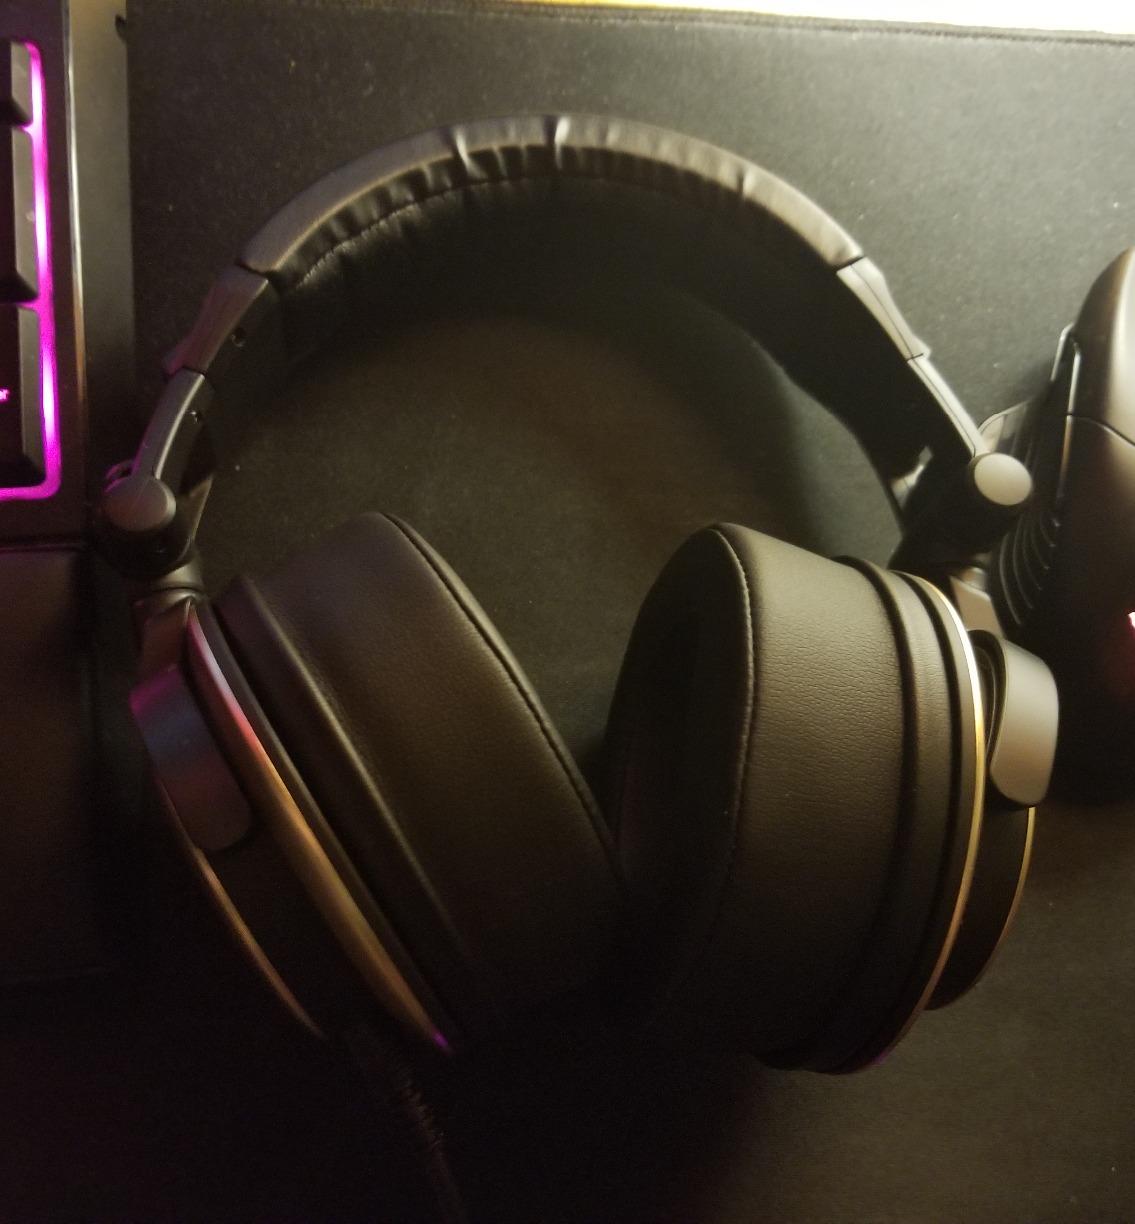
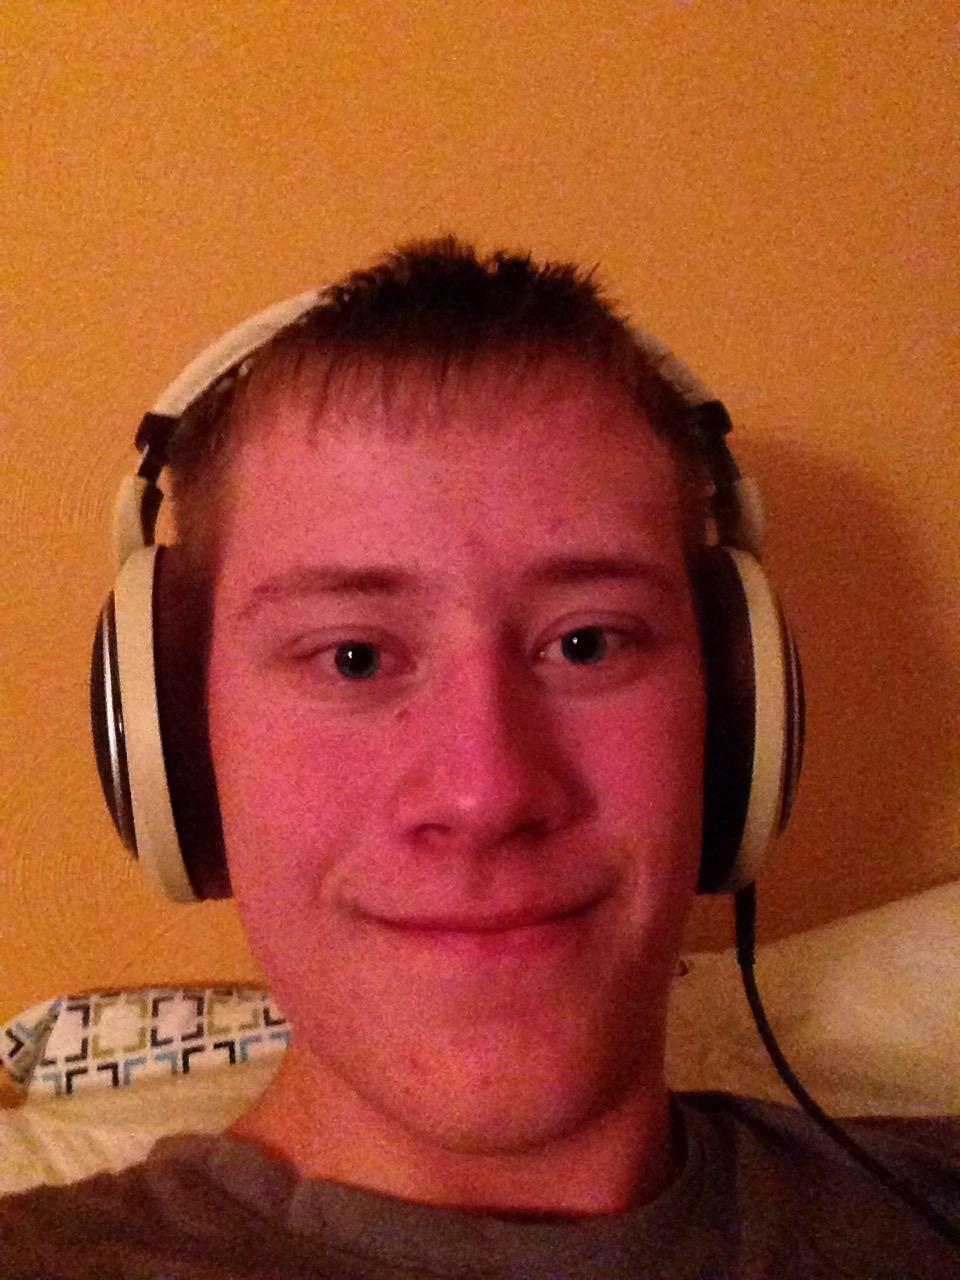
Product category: headphones
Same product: no